Hong Kong national football team

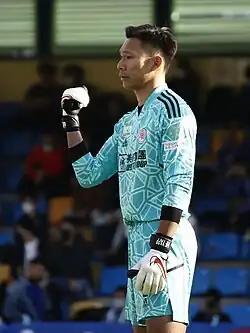
Yapp Hung Fai is Hong Kong's most capped player with 109 caps.

On 13 December 2021, Norwegian coach Jørn Andersen who formerly guided North Korea was named as the new head coach succeeding Mixu Paatelainen in preparation for the third round of qualification of the 2023 AFC Asian Cup.